Portland Public Library

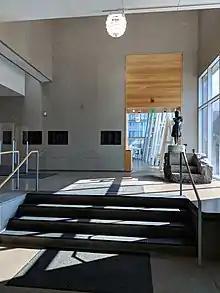
Portland Public's Entrance. Visitors are greeted by The Little Water Girl which has been at the Library since 1979.

Portland Public Library is the main library of the public library system in Portland, Maine, USA. It is located at 5 Monument Square on Congress Street in the Old Port of Portland, Maine. The library has three neighborhood branches, Burbank branch (in Deering), Peaks Island branch, and Riverton branch.